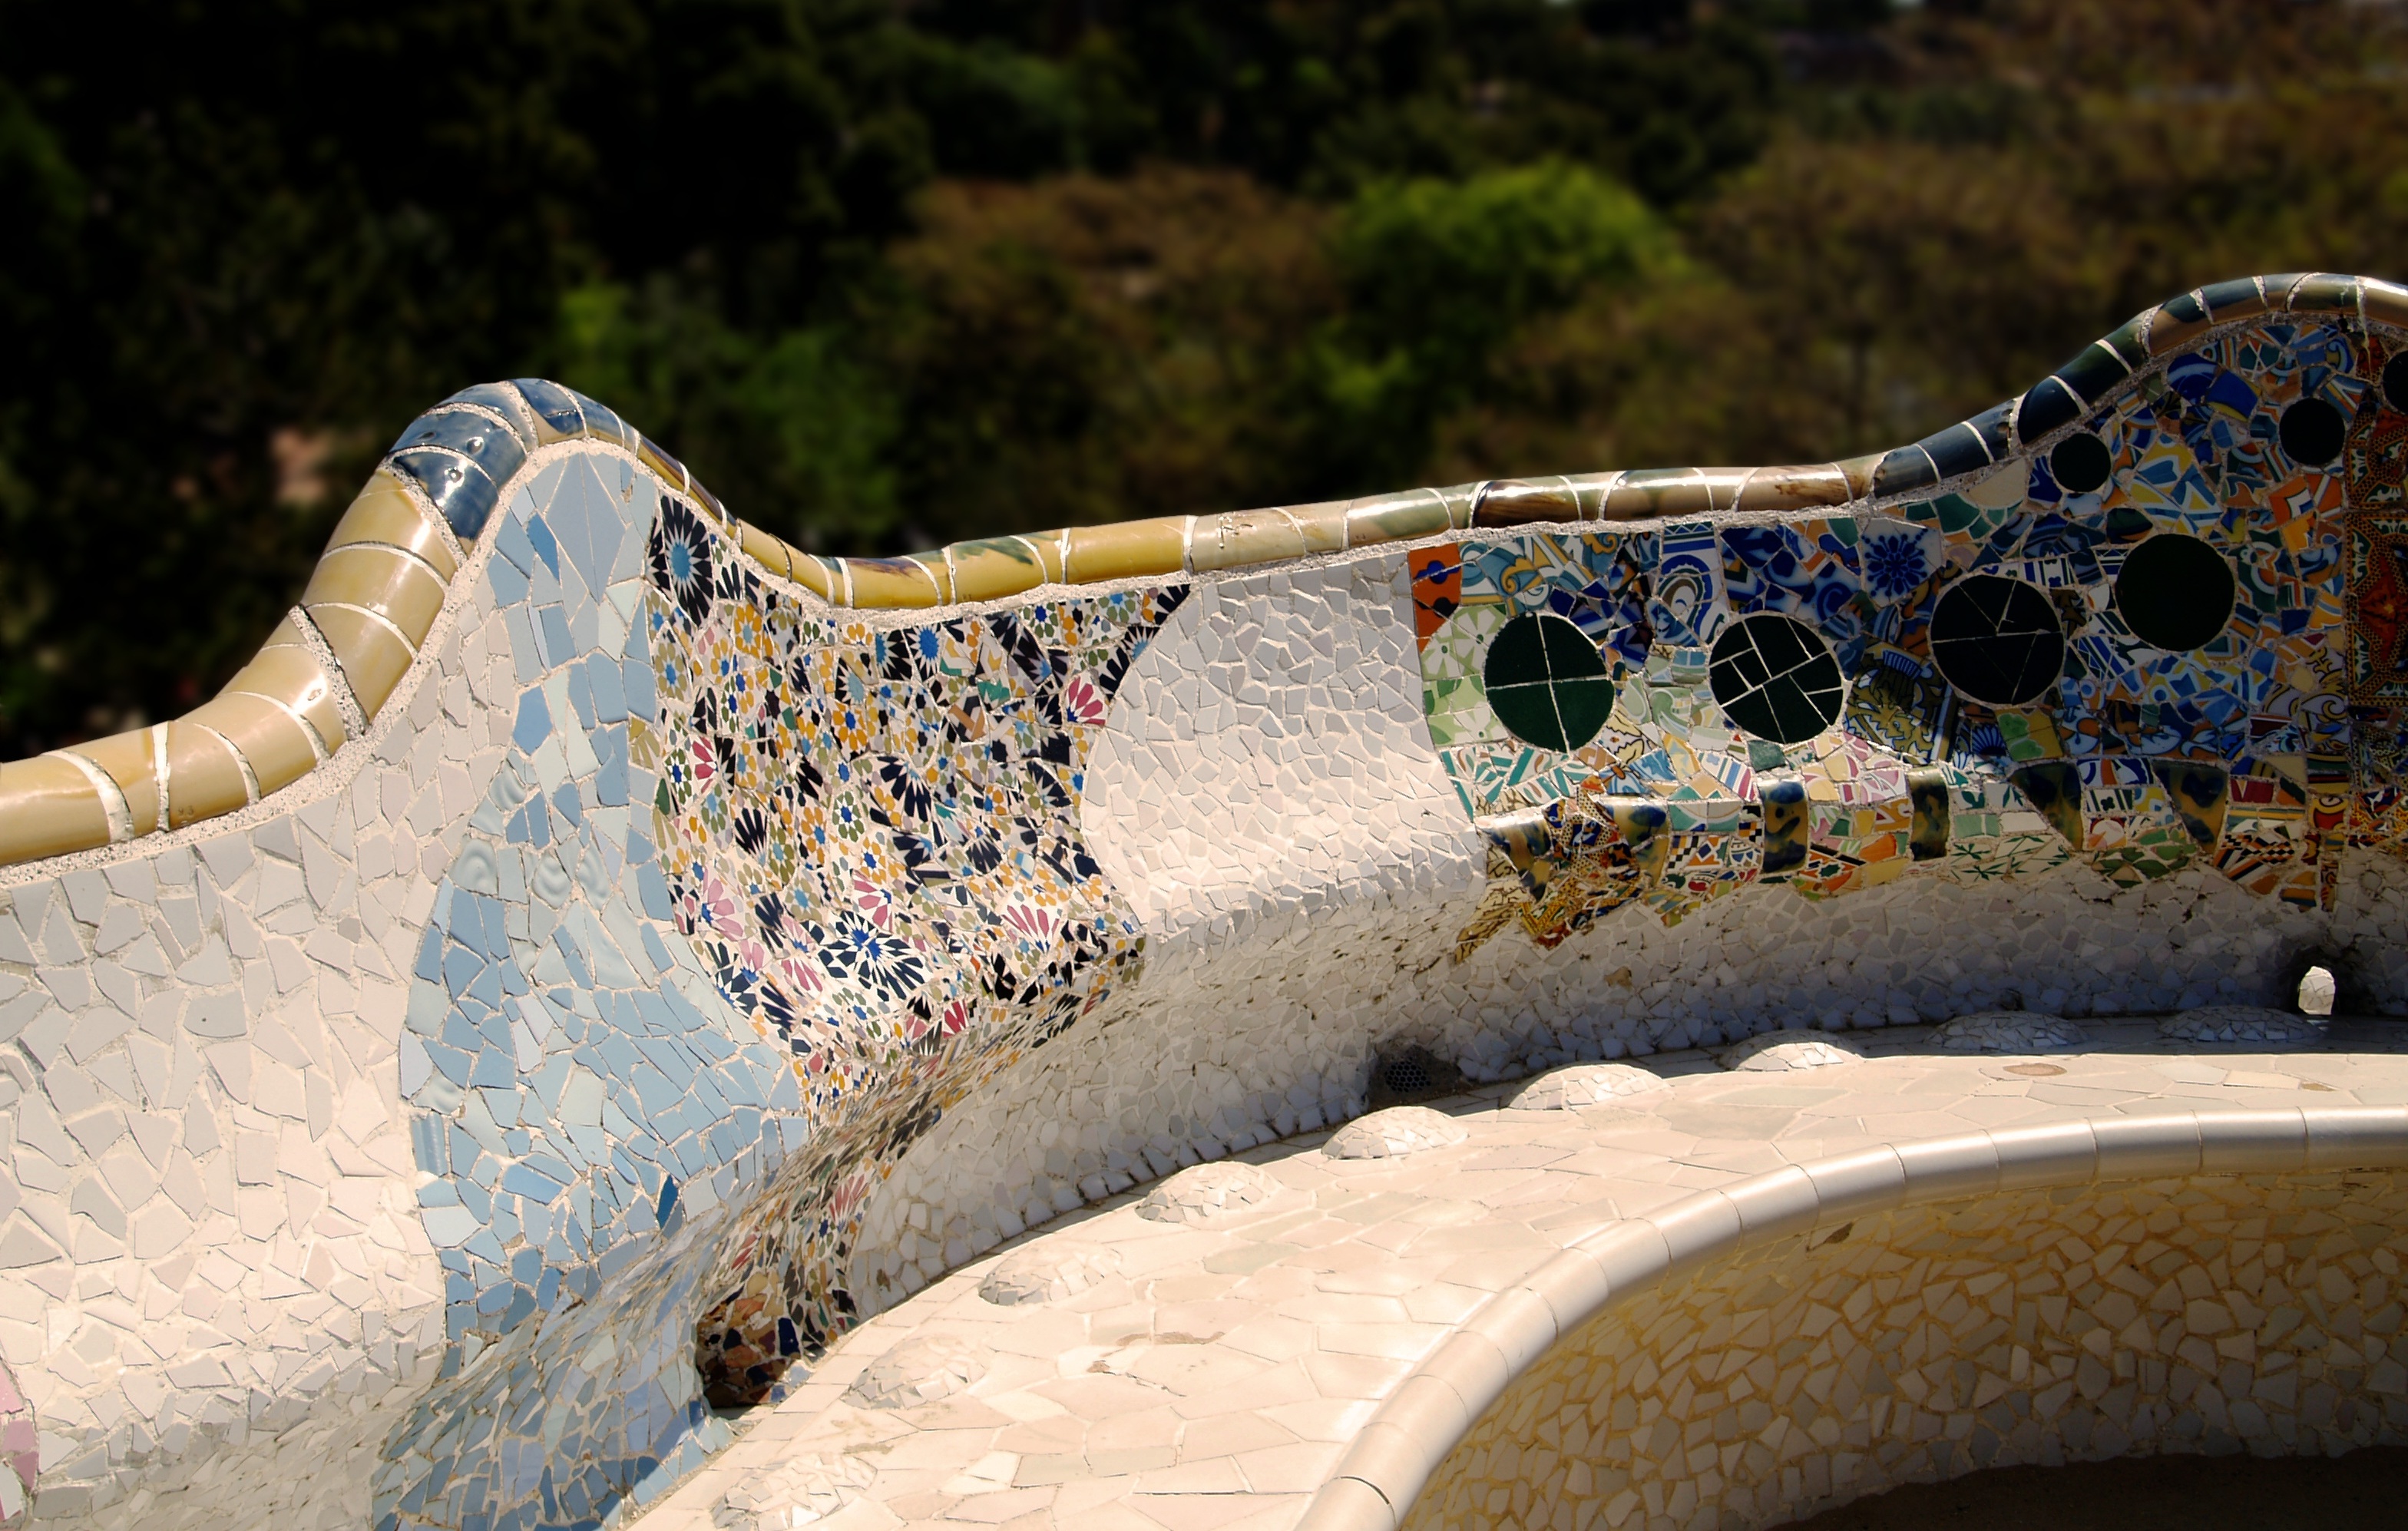
sand, creative, architecture, texture, building, city, wall, summer, travel, europe, decoration, architect, construction, pattern, color, macro, ceramic, park, blue, colorful, tourism, trip, barcelona, modern, art, spain, design, mosaic, catalunya, catalonia, gaudi, european, unesco, spanish, attractions, guell, modernism, catalan, park guell, catalunia, modernistic